Williams College

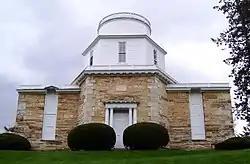
Old Hopkins Observatory

As of the 2008–09 school year, the college eliminated student loans from all financial aid packages in favor of grants. The college was the fourth institution in the United States to do so, following Princeton University, Amherst College, and Davidson College. However, in February 2010, the college announced it would re-introduce loans to its financial aid packages beginning with the Class of 2015 due to the college's changed financial situation. In January 2007 the board voted unanimously to reduce college CO emissions 10% below 1990 levels by 2020, or roughly 50% below 2006 levels. To meet those goals, the college set up the Zilkha Center for Environmental Initiatives and has undertaken an energy audit and efficiency timeline. Williams received an 'A−' on the 2010 College Sustainability Report Card, following 'B+' grades on both the 2008 and 2009 report cards. In December 2008, President Morton O. Schapiro announced his departure from the college to become president of Northwestern University.